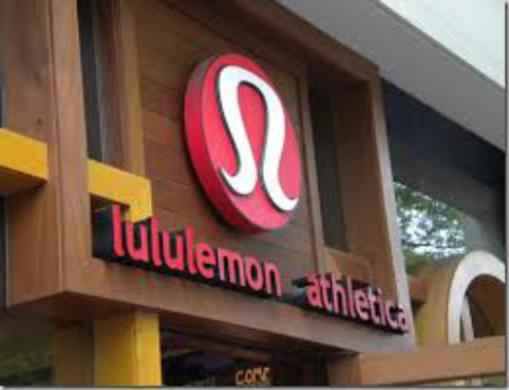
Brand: lululemon athletica-1
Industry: Sports